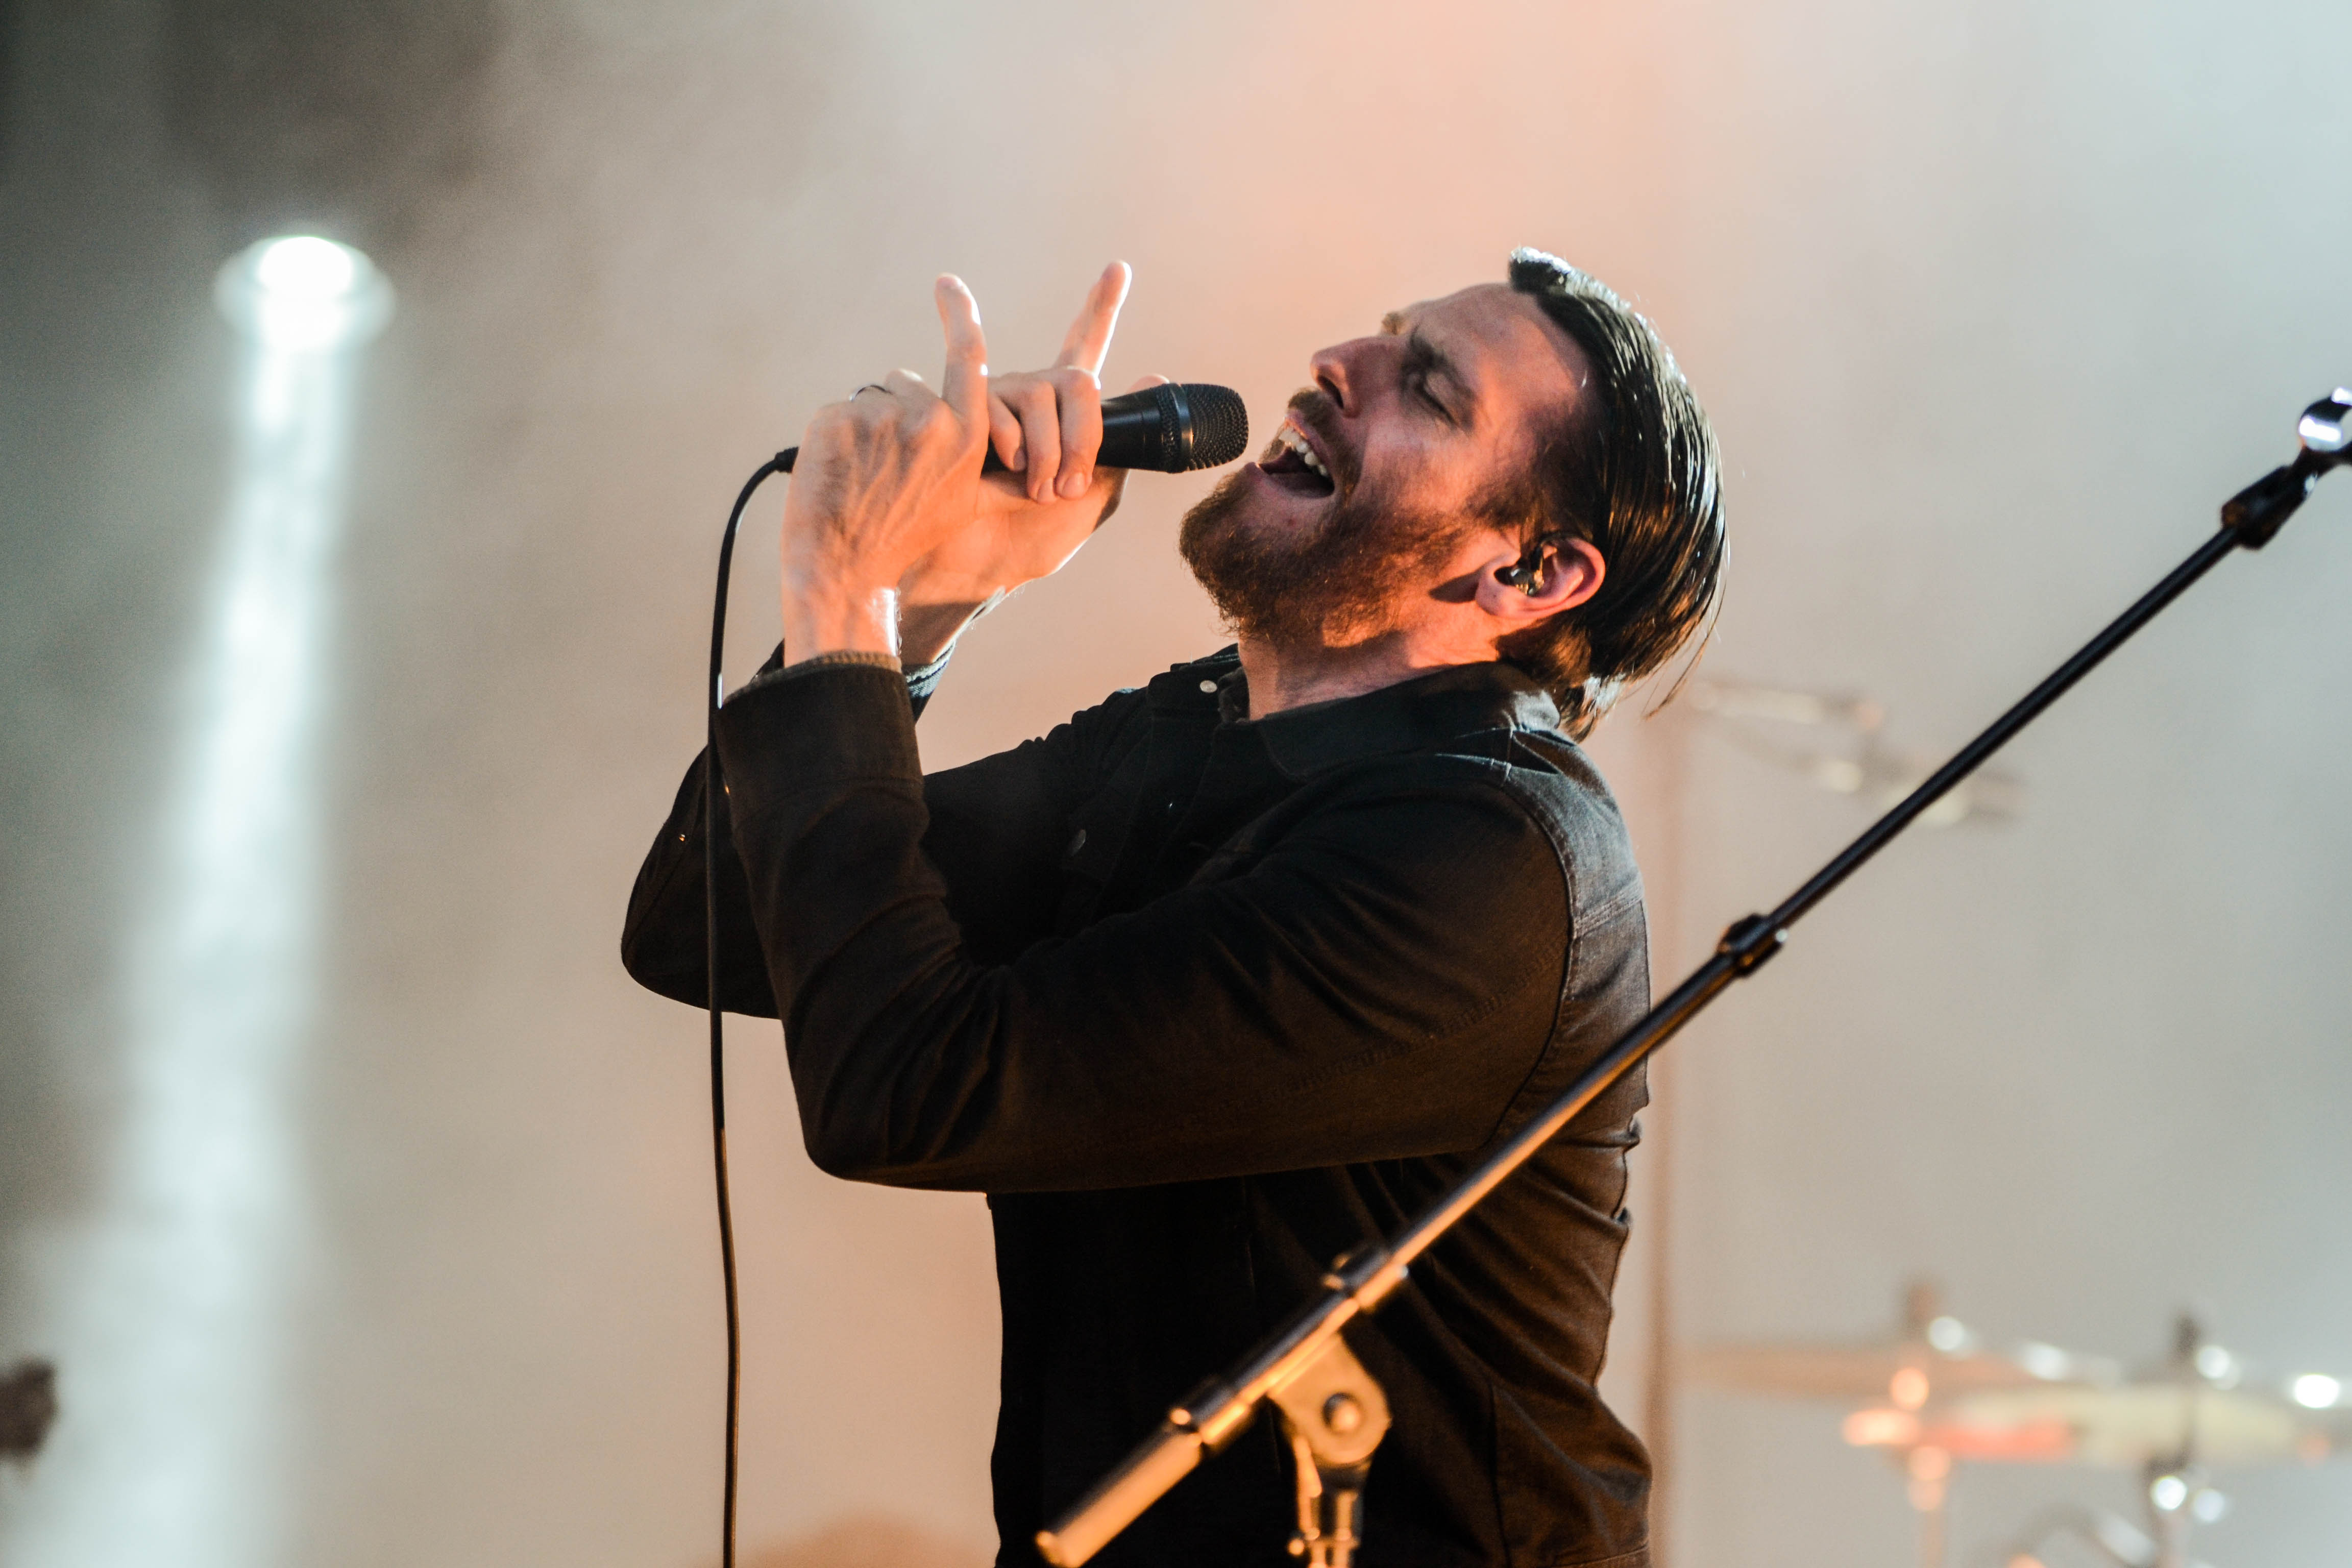
man, person, music, light, blur, boy, smoke, male, guy, recreation, concert, singer, instrument, microphone, performer, musician, beard, close up, performance art, stage, hands, smog, performance, singing, guitarist, entertainment, performing arts, singer songwriter, microphone stand, spot light